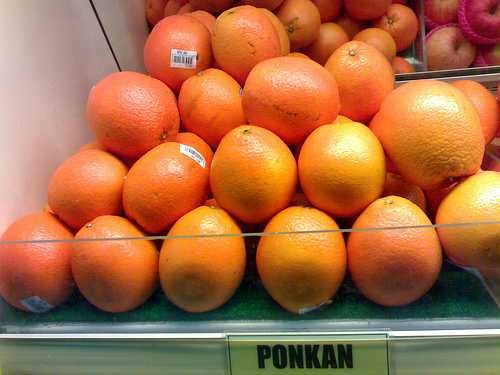
Label: Orange